USS Sylvania (AFS-2)

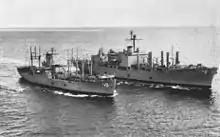
with "Sylvania" in 1964.

"Sylvania" stood out of Norfolk on 14 April 1965, en route to the Mediterranean and her first tour of duty with the 6th Fleet. She called at Rota, Spain, and arrived at her new home port, Naples, Italy, on 29 April. Two days later, she began her first underway replenishment operation with the 6th Fleet. On 31 July, "Sylvania" completed the first vertical replenishment of an aircraft carrier using UH-46A helicopters. In early October the store ship logged her 1,000th accident-free helicopter landing. She served as flagship for the Service Force, 6th Fleet, from 5 December 1966 to 17 April 1967. During the night of 8 January 1968, the cargo ship suffered her only material loss of the year. She experienced a roll of 38 degrees and took water over the flight deck. The roll, wind, and water parted the tie-downs on cargo staged on the flight deck for the next day's replenishment. Consequently, 52 pallets of provisions were lost. On 1 July 1968, "Sylvania" was awarded the Battle Efficiency "E" for her class and the Supply "E" for Supply Efficiency. She also won the Marjorie Sterrett Battleship Fund Award for the Atlantic Fleet.